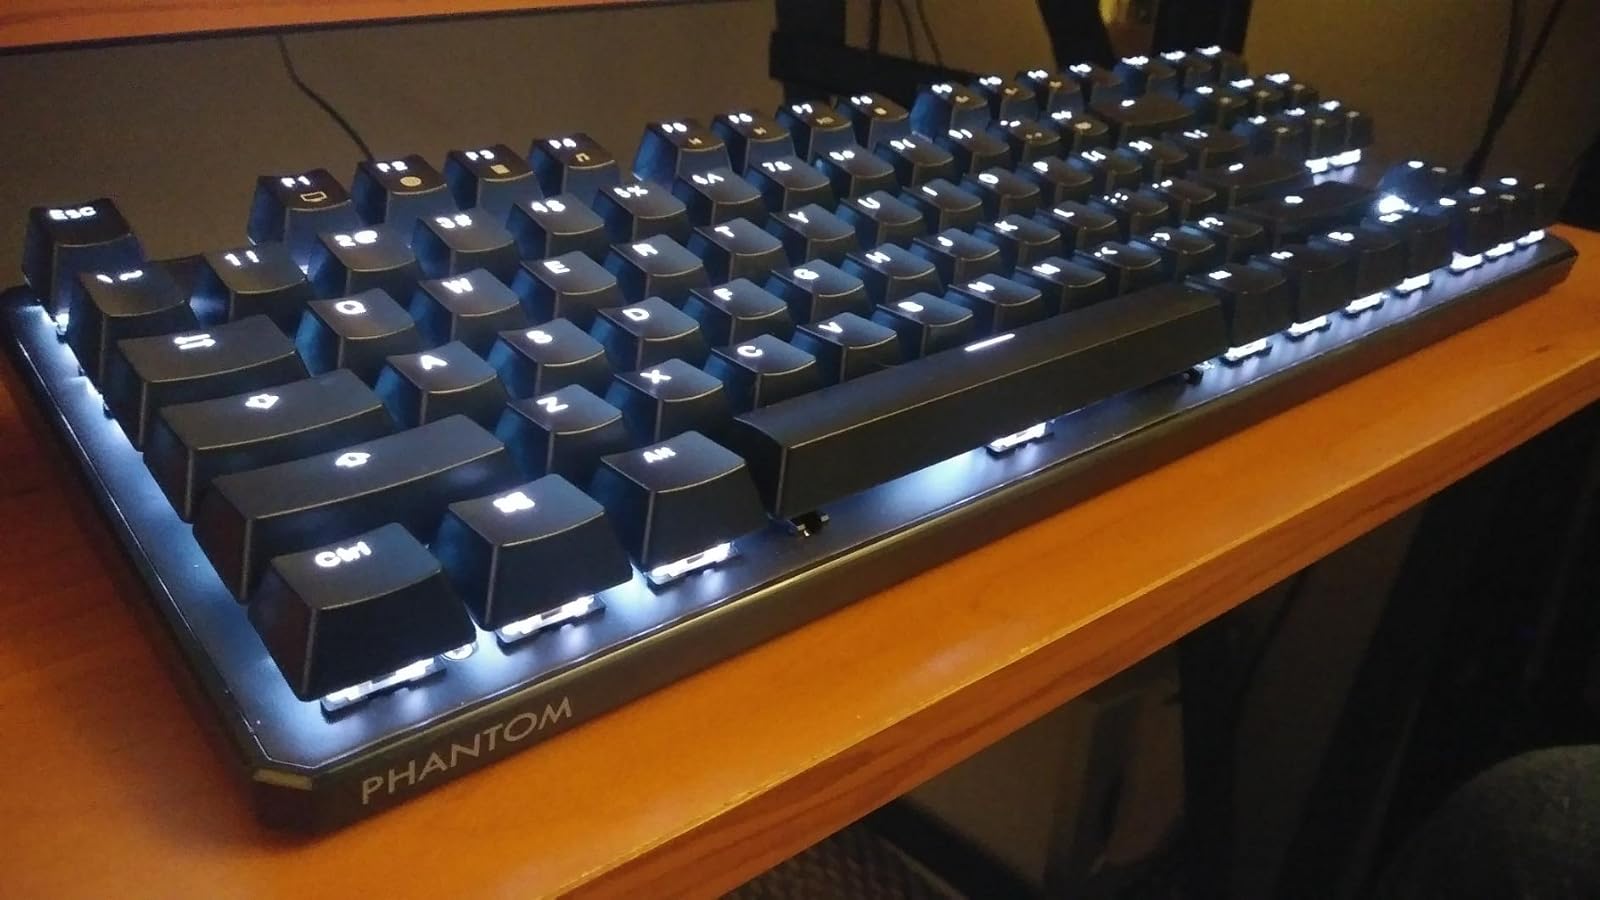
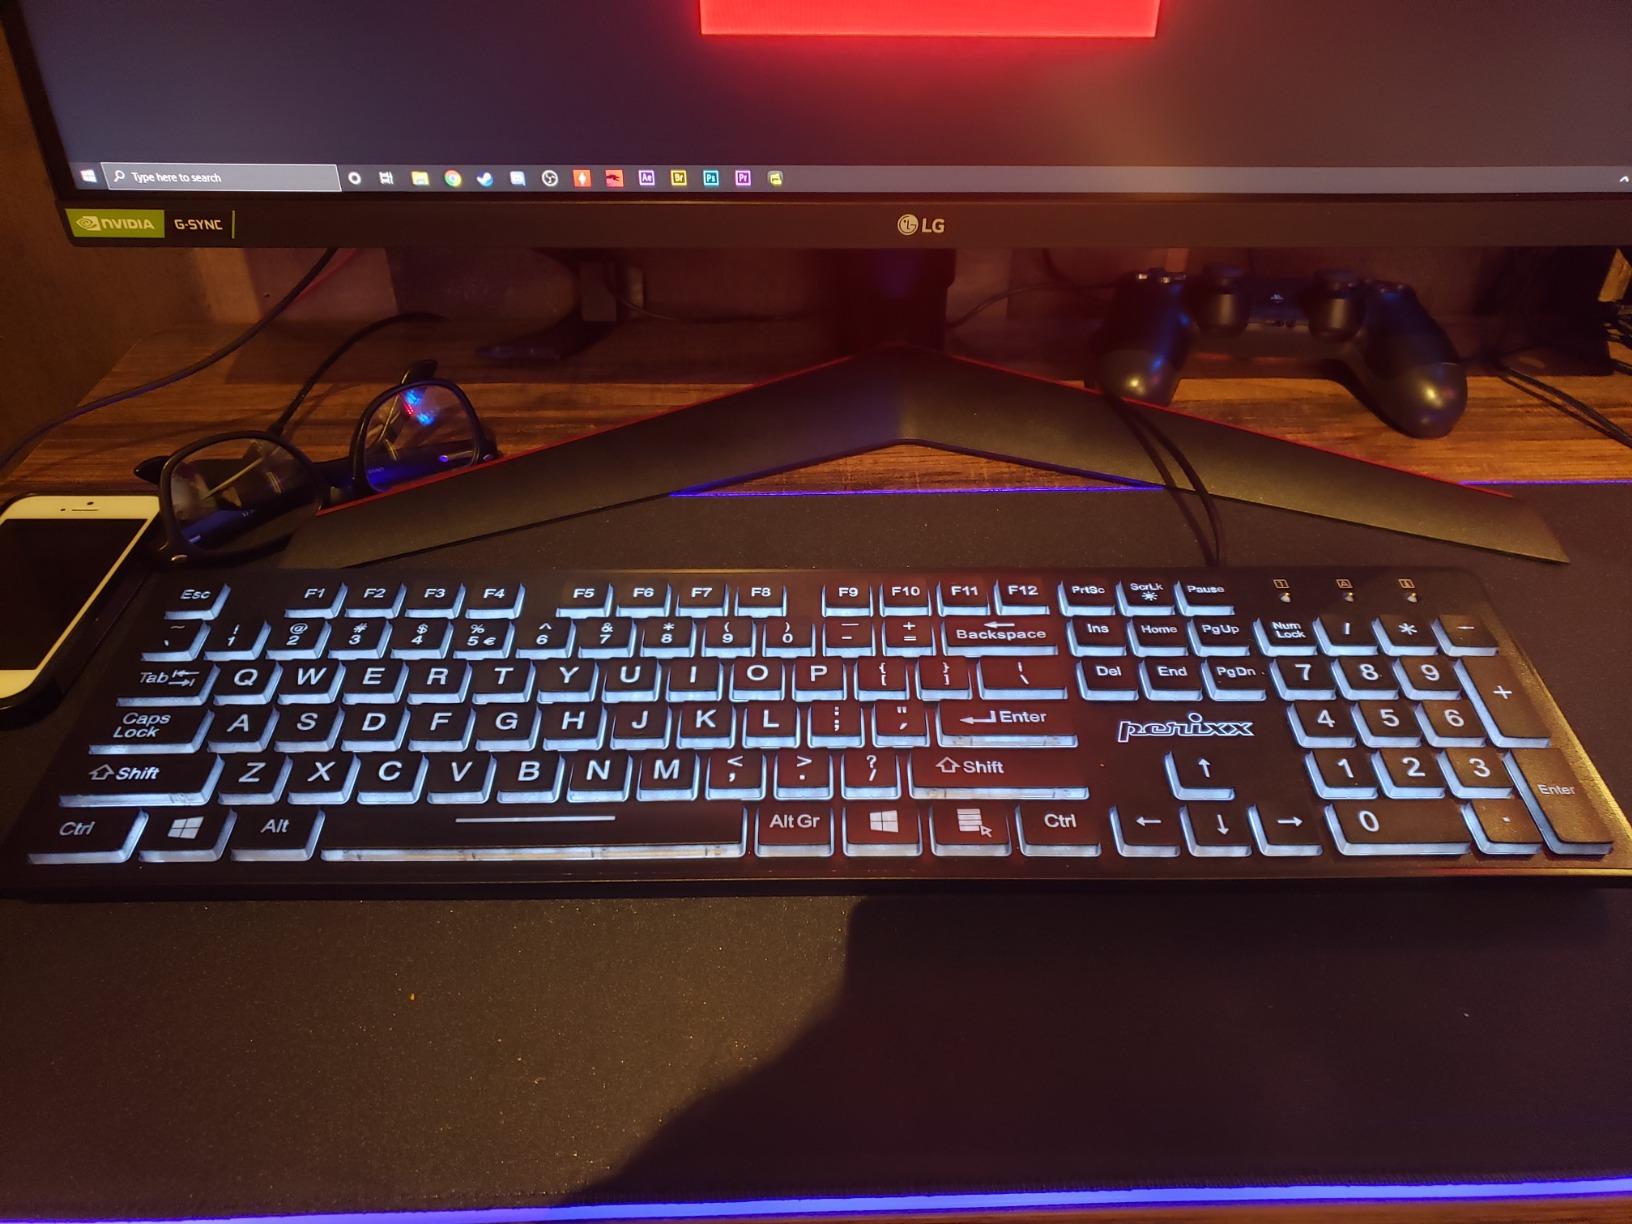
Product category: keyboard
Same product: no